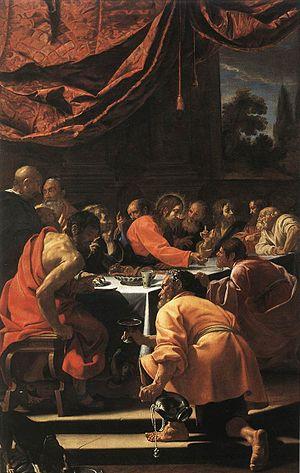
Loreto, francisé en Lorette, est une commune italienne de 12 810 habitants, située dans la province d'Ancône, dans la région Marches, en Italie centrale